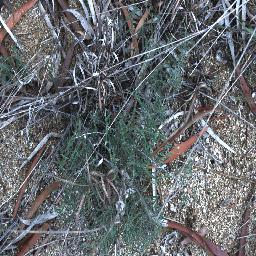
Label: negative